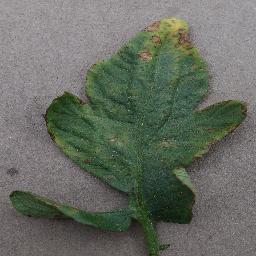
Label: Tomato___Bacterial_spot